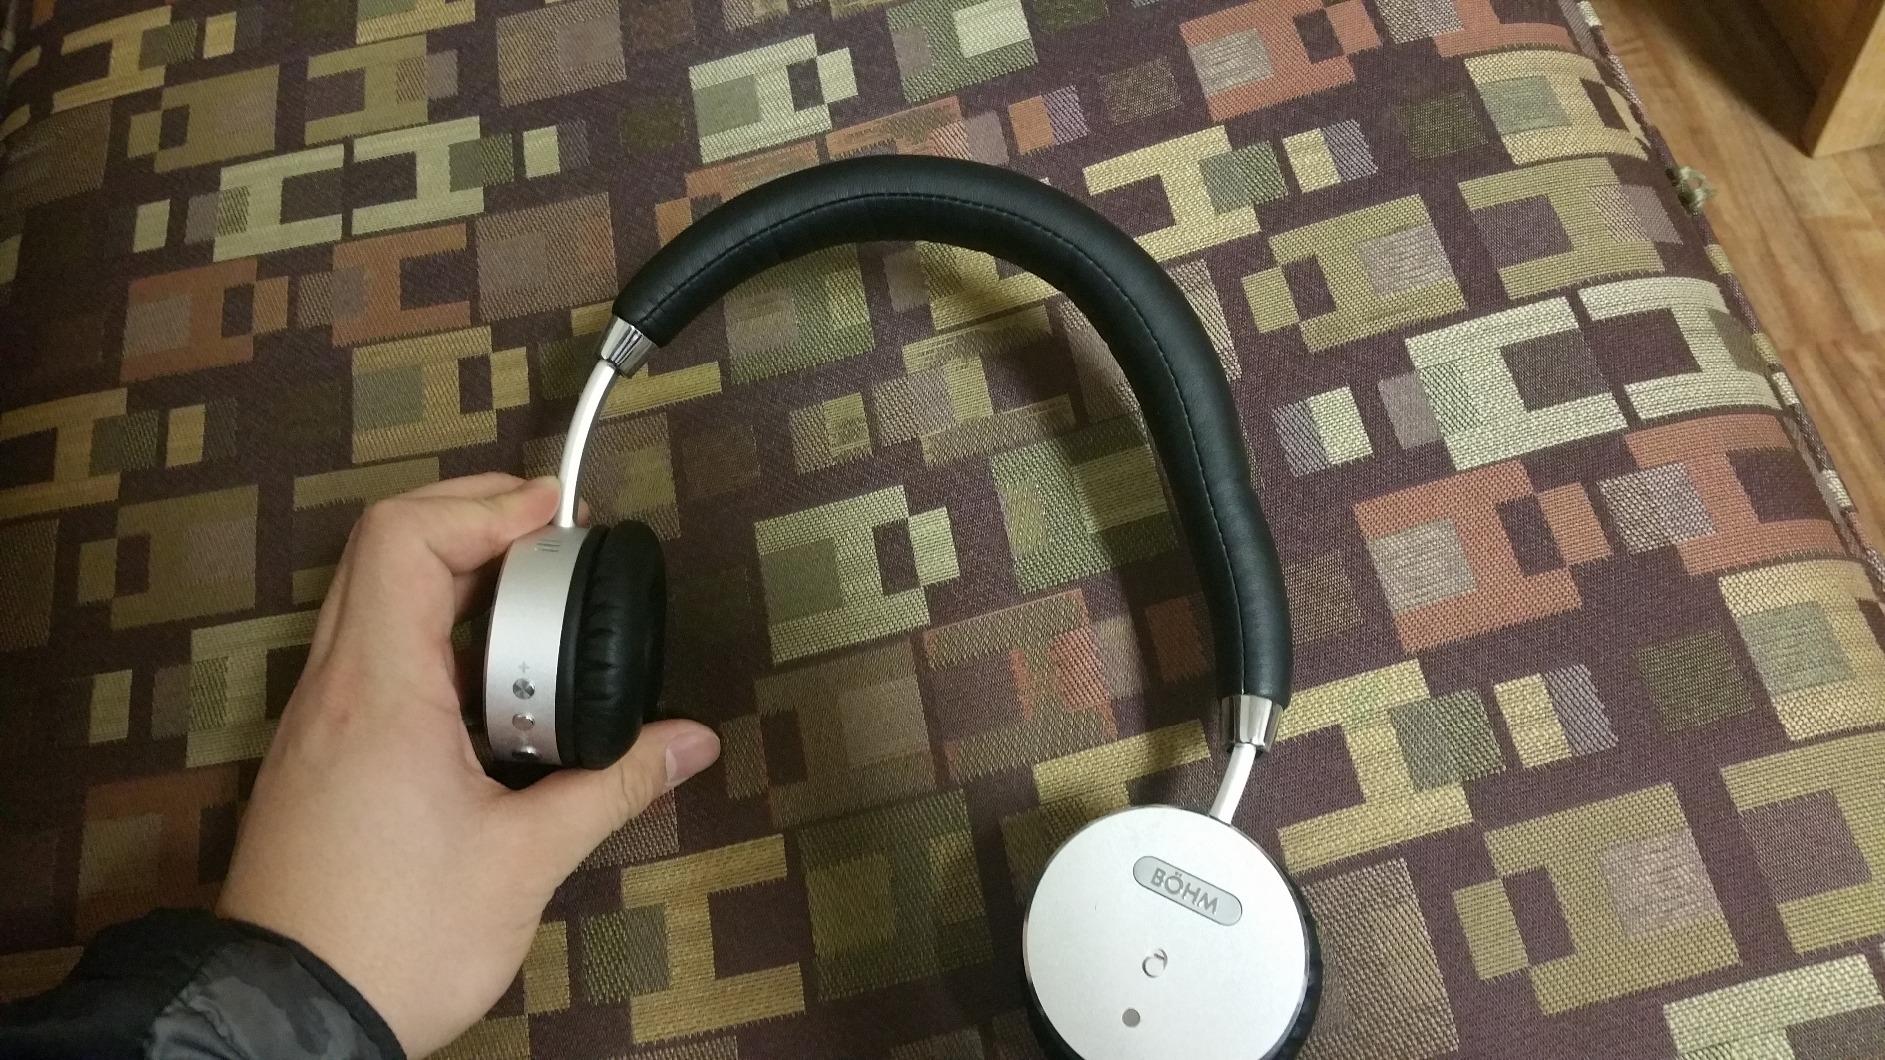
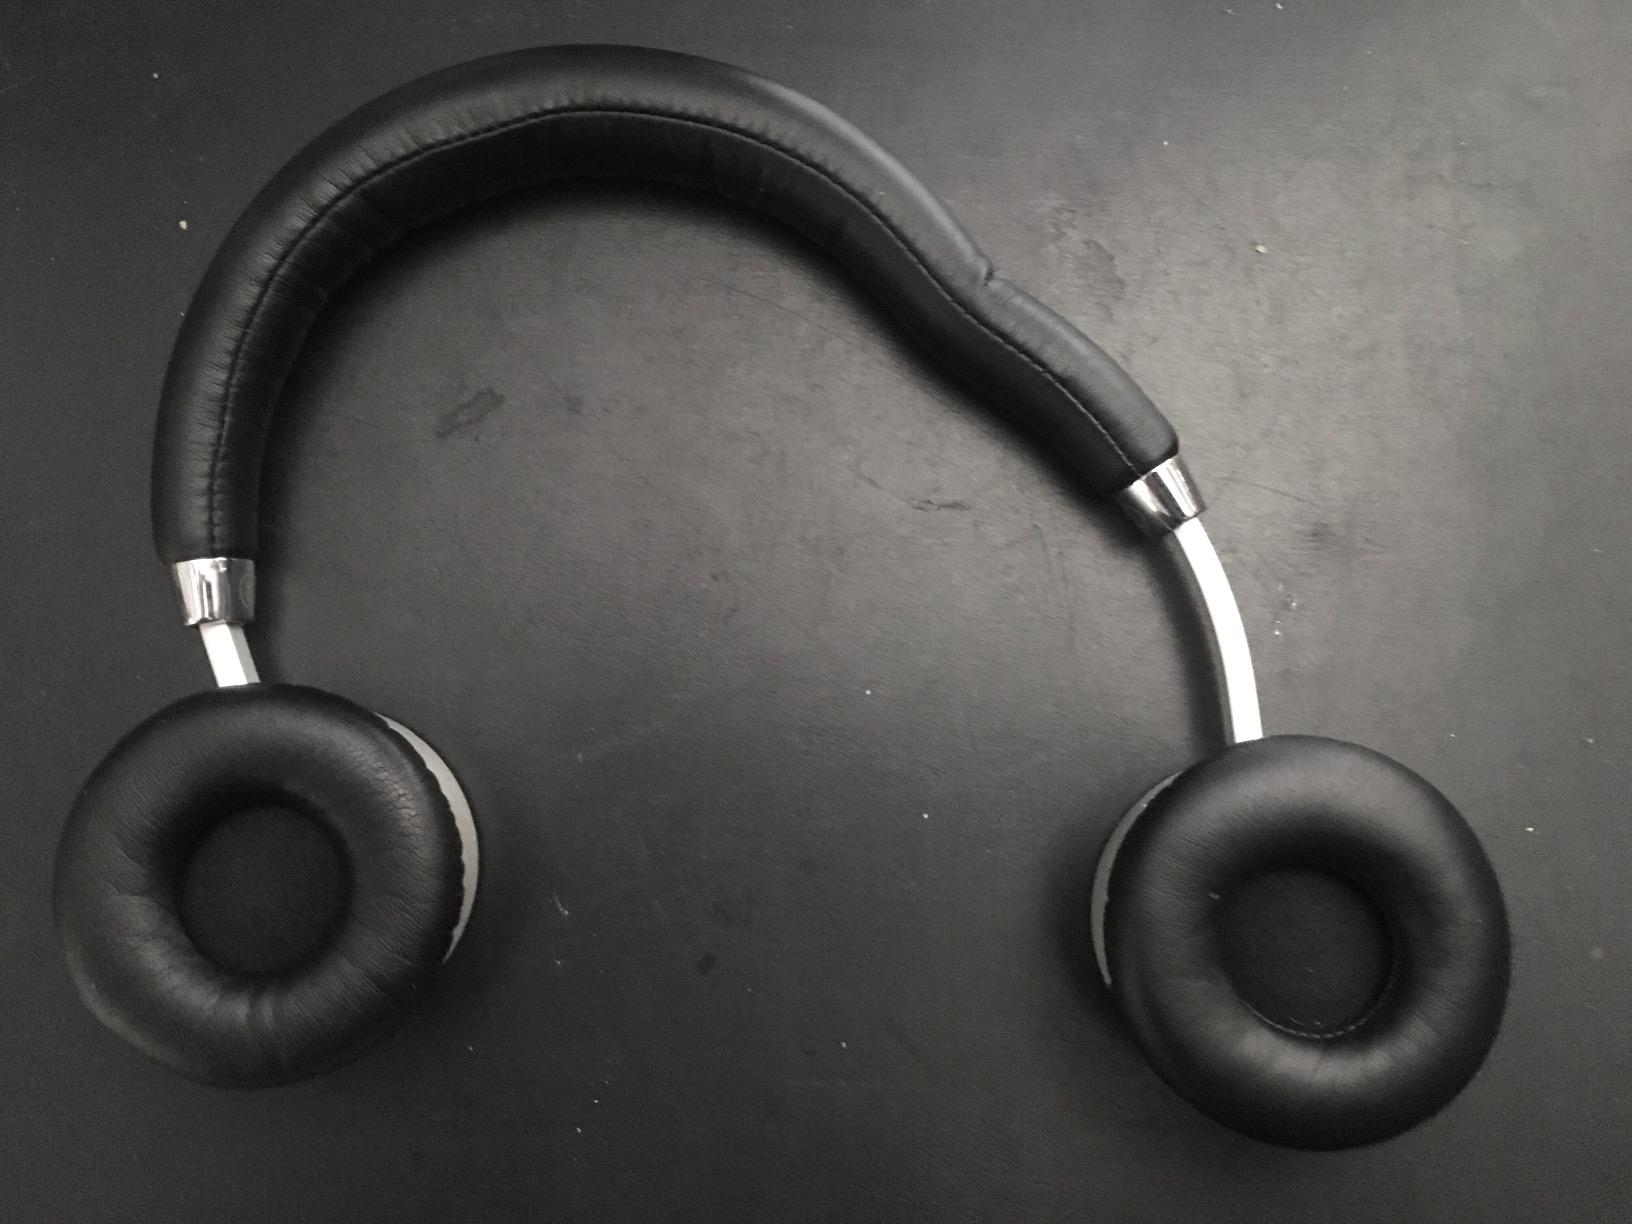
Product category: headphones
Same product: yes